Santi Faustino e Giovita, Brescia

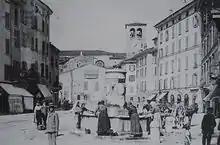
San Faustino Street in a postcard from the 1920s. Clearly visible is the not-yet-elevated bell tower and the side of the church screened by buildings later demolished.

The monastery complex passed the two world wars decidedly unscathed. The only major interventions recorded between the two conflicts were the demolition in 1927 of the old Discipline, a building located south of the church, to widen the street and make way for the streetcar line. This generated the large widening of Via San Faustino on the lateral side of the church, which for the first time appears in frontal view. In 1937, on the other hand, on the occasion of the five-hundredth anniversary of the 1438 miracle, the overhang of the bell tower desired for more than a century was carried out, creating a new belfry with its own openings, above the old one that remains of decorative function.